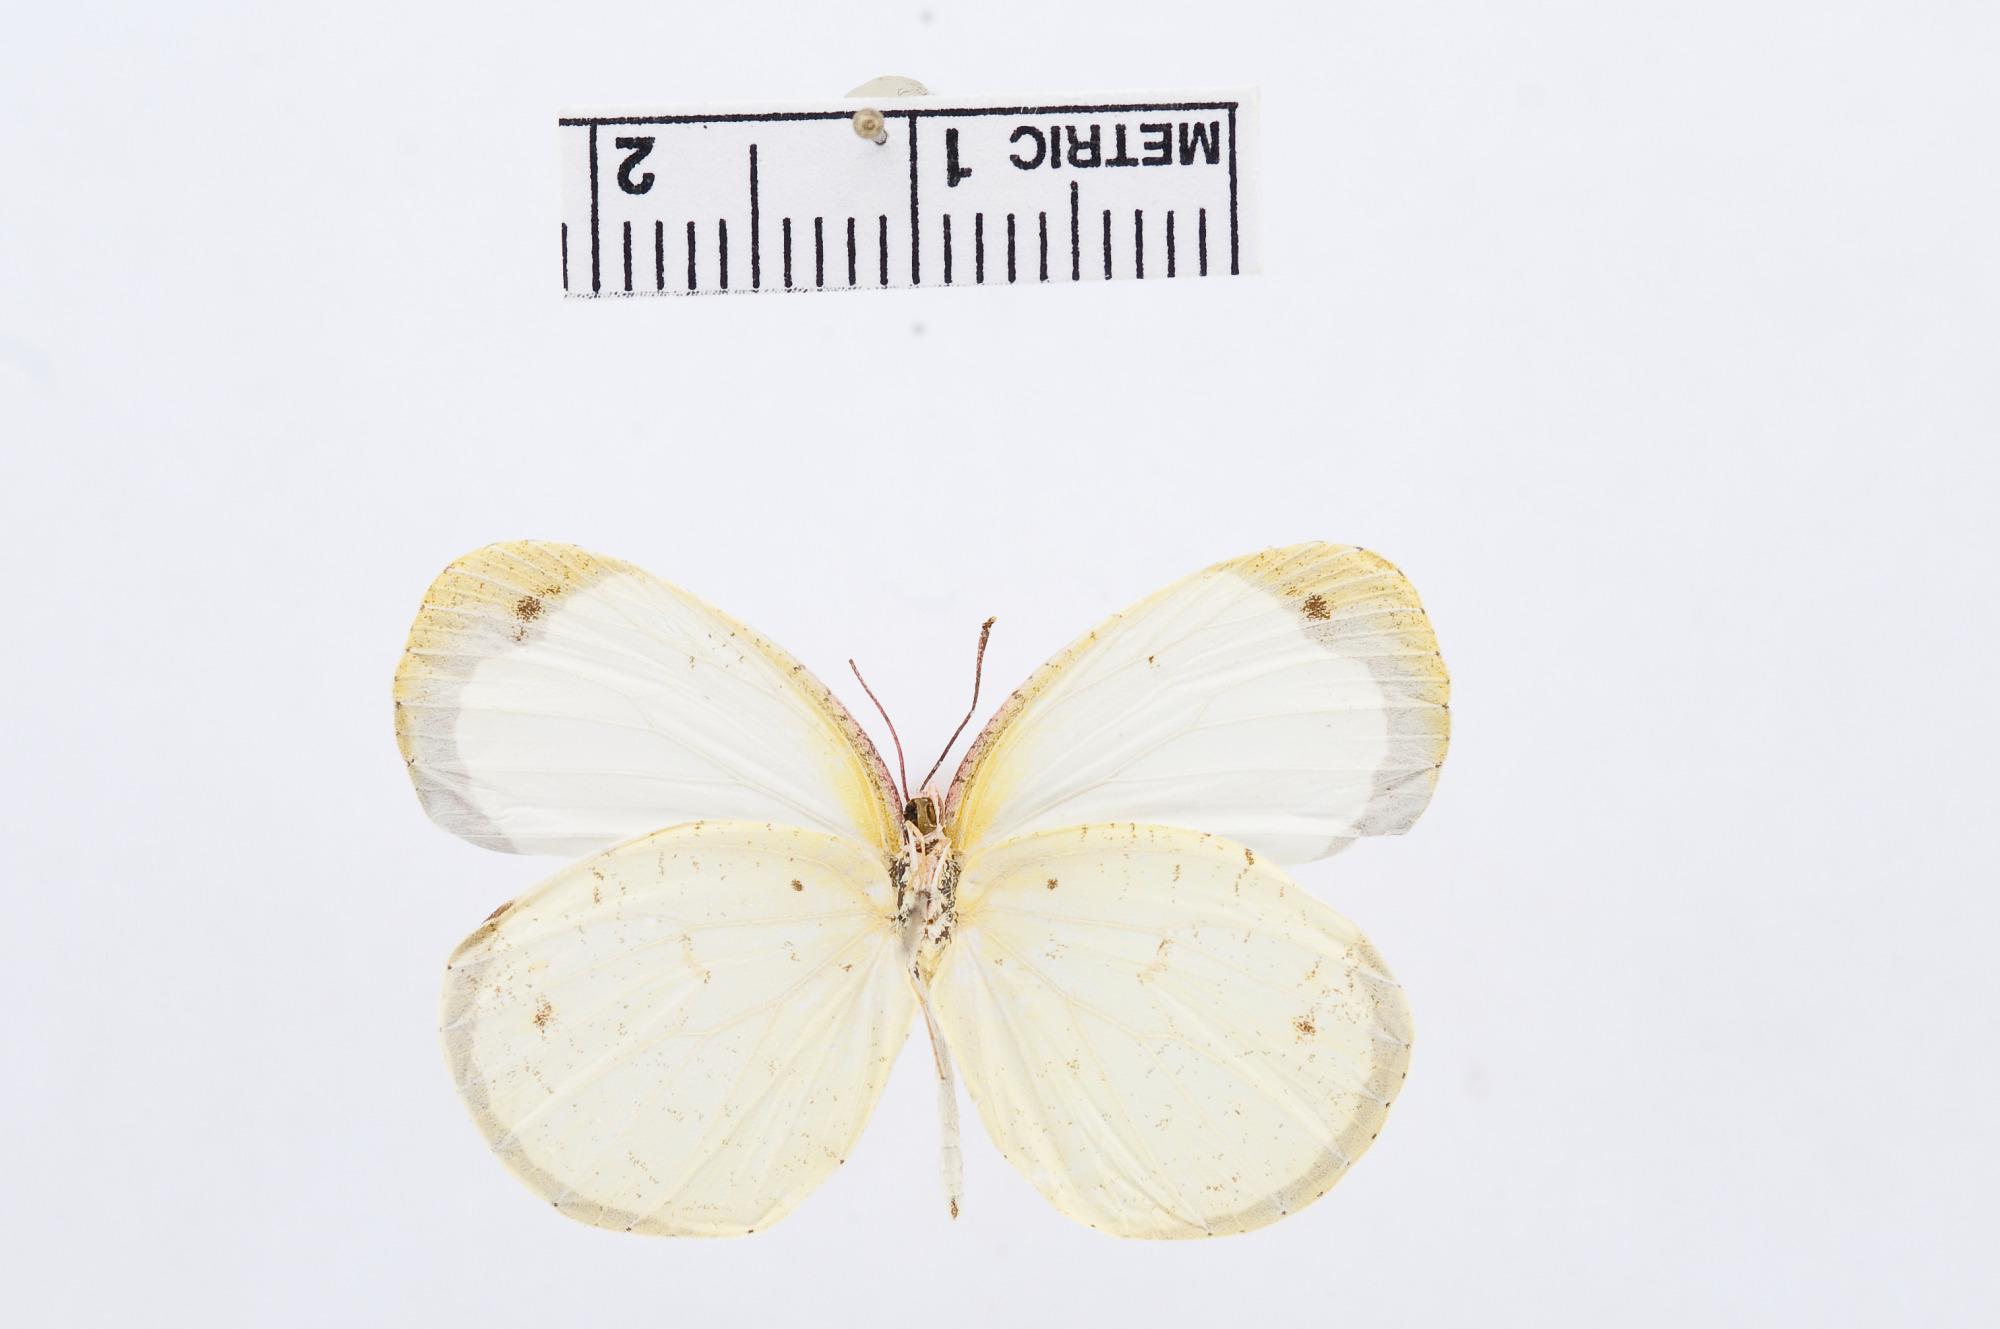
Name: Pyrisitia messalina
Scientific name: Pyrisitia messalina
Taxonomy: Animalia, Arthropoda, Hexapoda, Insecta, Lepidoptera, Pieridae, Coliadinae